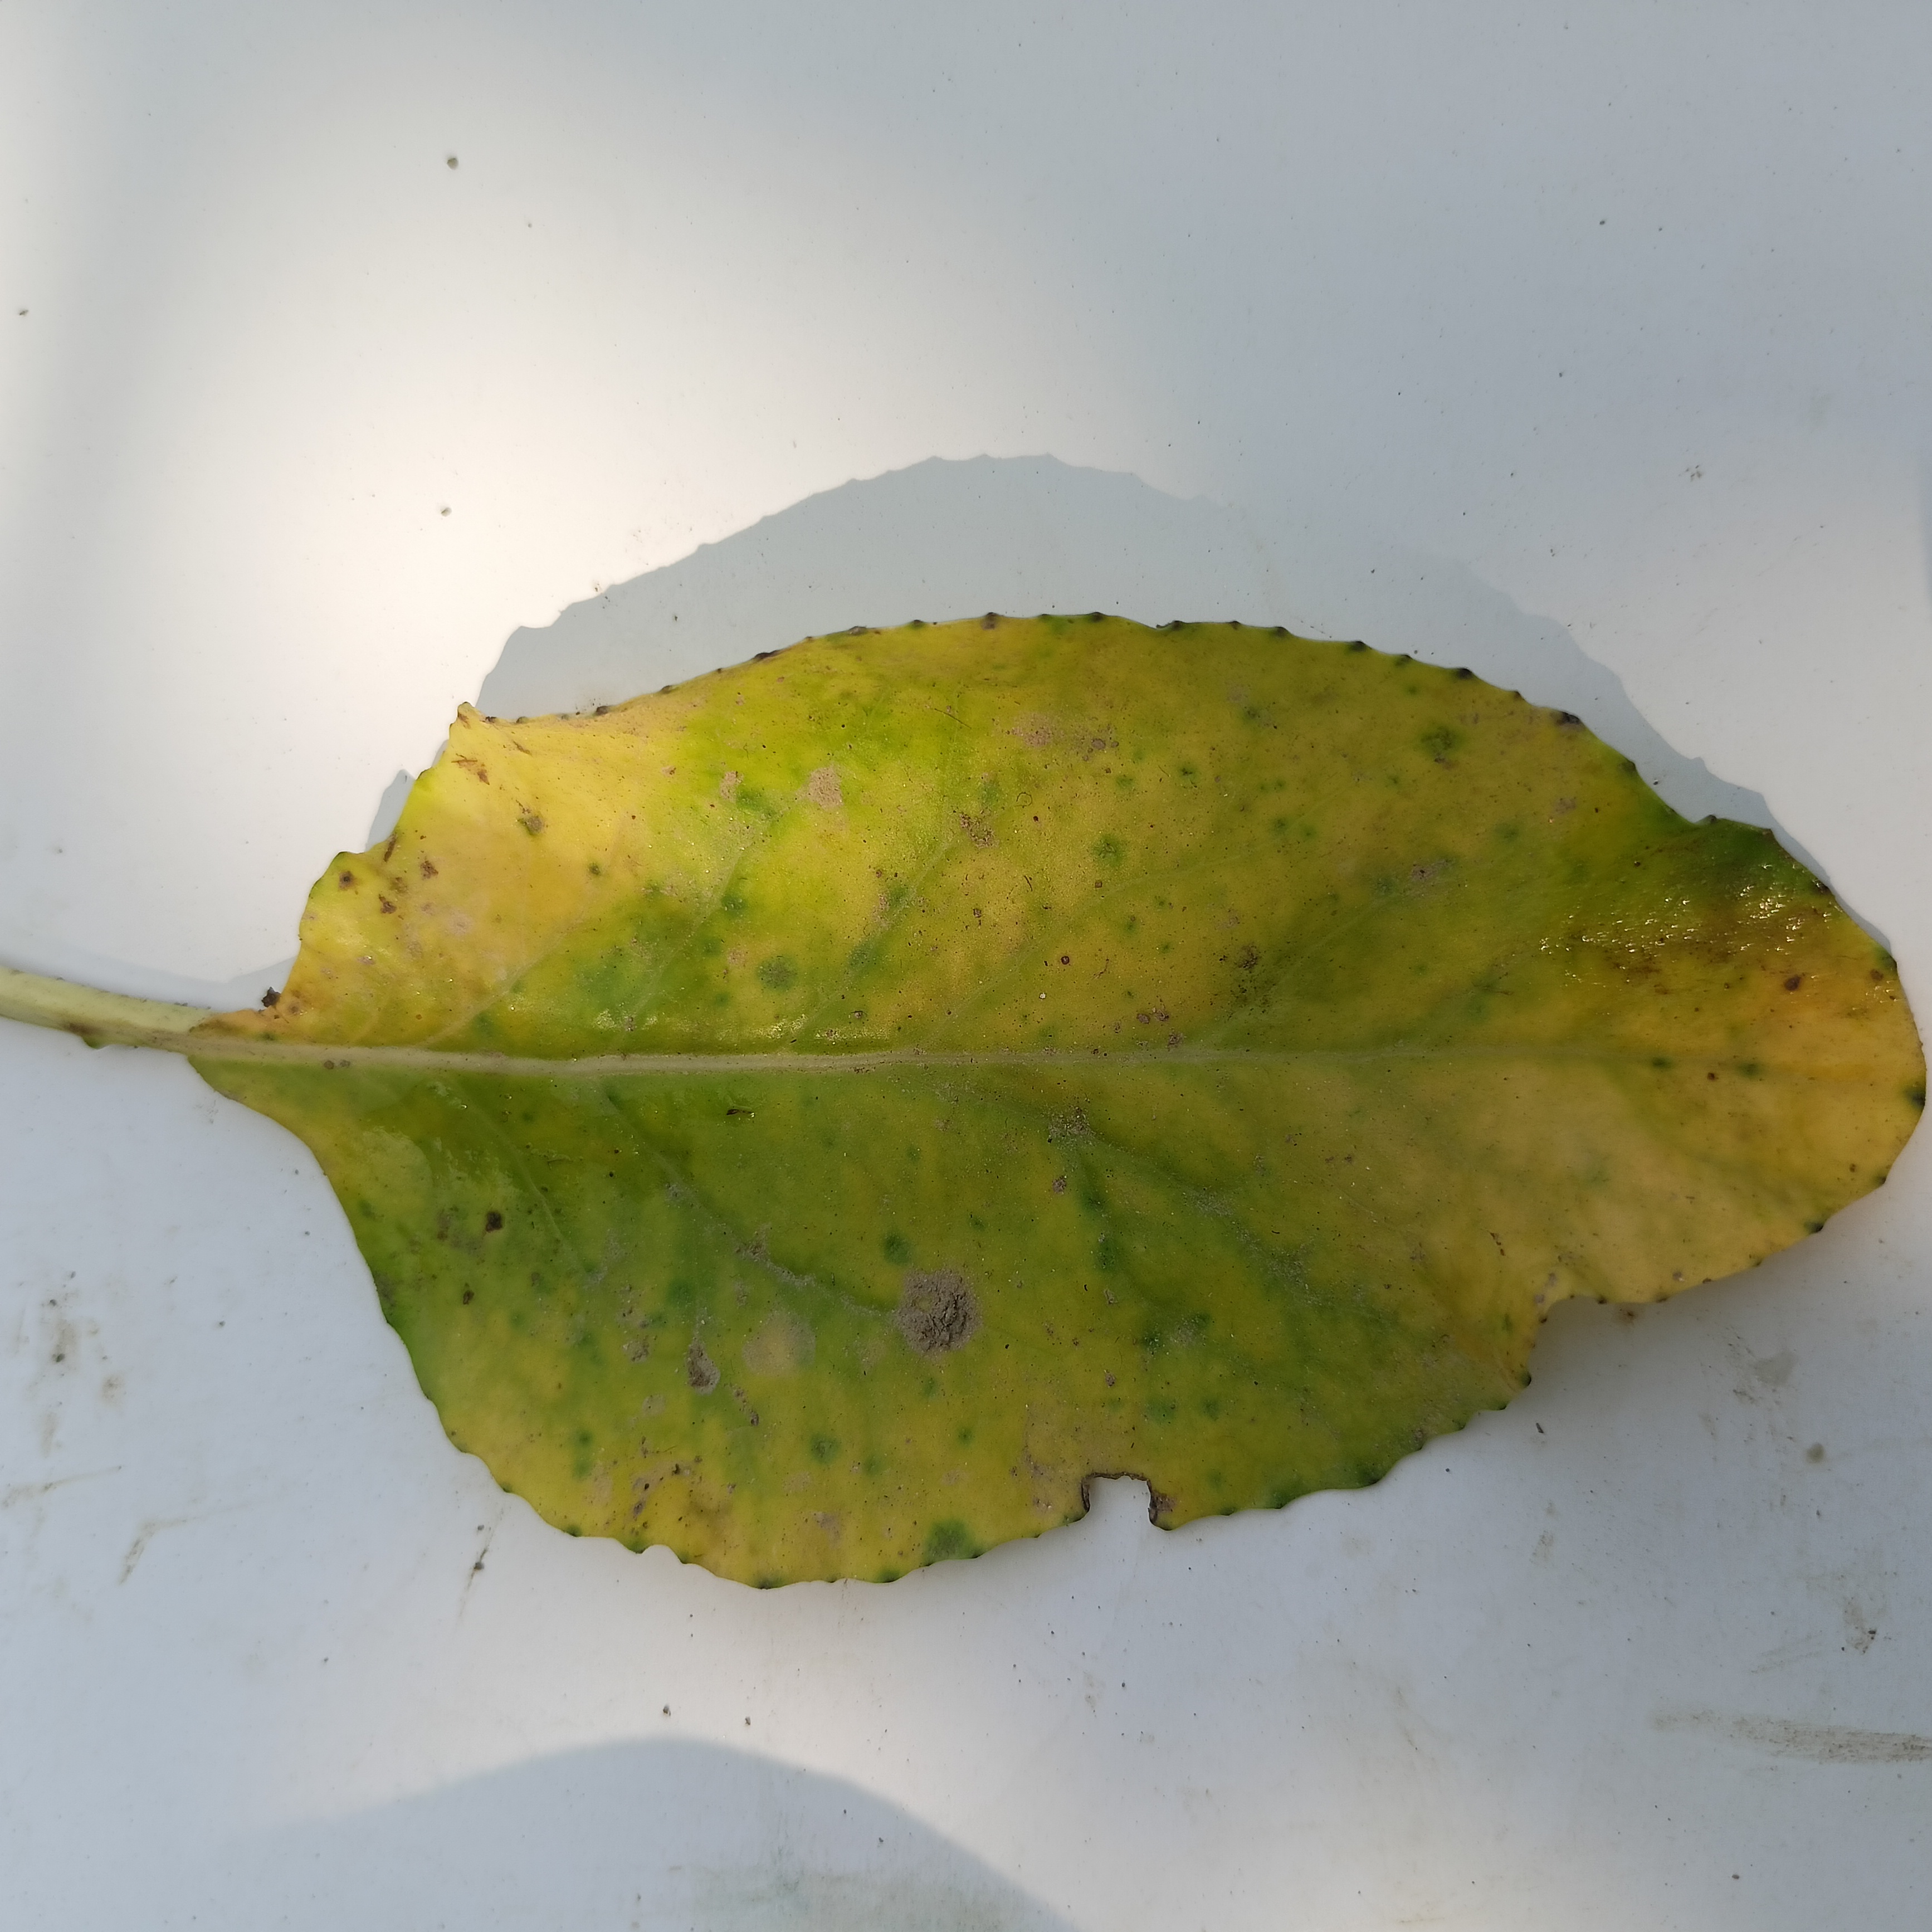
Label: Black Rot